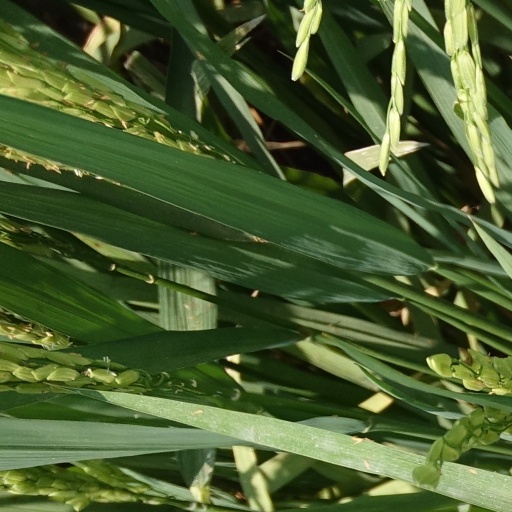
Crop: rice